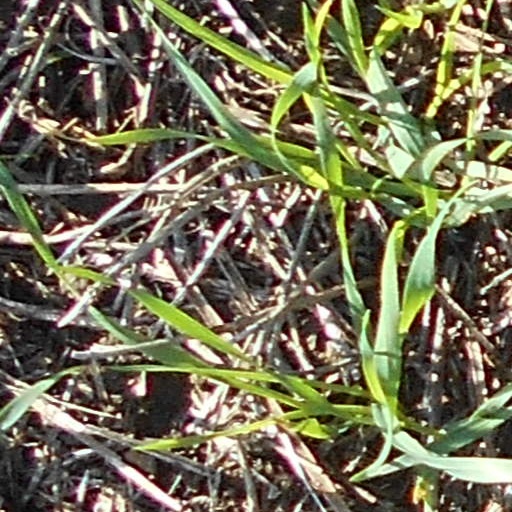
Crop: wheat